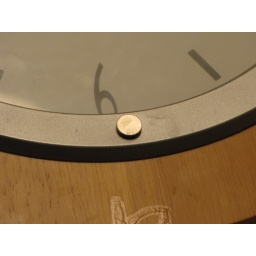
This is the Number 6 from a clock in the Raincock kitchen in Red Deer. Yeah for new cameras!